Petro Symonenko

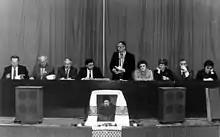
Symonenko (seated fourth from left, between Volodymyr Biletskyy and Dmytro Pavlychko) at the meeting of the Taras Shevchenko Fellowship of Ukrainian Language in Donetsk, 28 October 1989

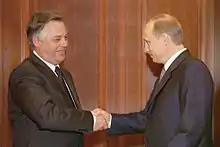
Symonenko at the Kremlin in 2002 with Vladimir Putin

Symonenko was born in Stalino (now Donetsk). He became a member of the Communist Party of the Soviet Union in 1978, and worked as a party functionary in the 1980s. He has been the First Secretary of the Central Committee of the Communist Party of Ukraine since 1993. He is also the chairman of the Communist Party Faction in the Verkhovna Rada (Ukraine's Parliament).